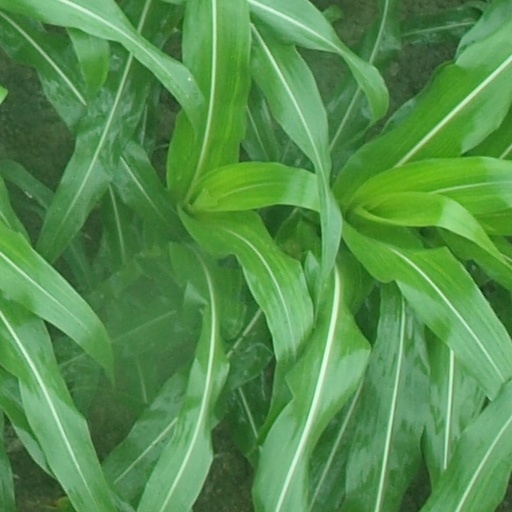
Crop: maize; corn